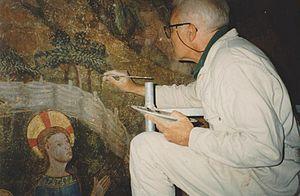
Yves Morvan à Saint-Flour
Yves Morvan, né le 13 janvier 1932 à Uzel, est un plasticien français, archéologue médiéviste, érudit, spécialiste de l'art roman auvergnat et de l’iconographie de Blaise Pascal. Il est également restaurateur de vierges romanes et de peintures murales médiévales, sculpteur de personnages religieux en bois et en pierre, ainsi que membre de l'Académie des sciences, belles-lettres et arts de Clermont-Ferrand, dont il obtient le prix J.F. Mège en 1981.